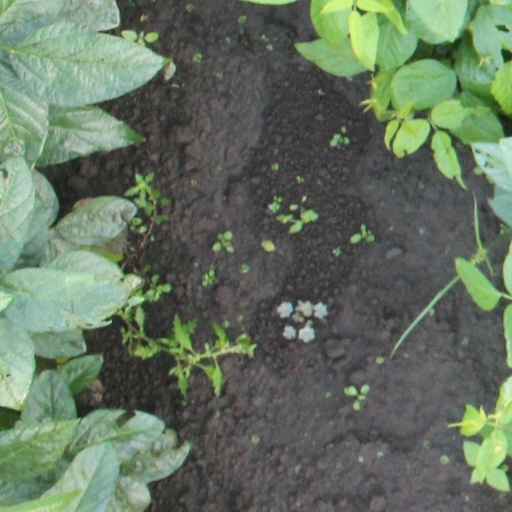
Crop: soybean